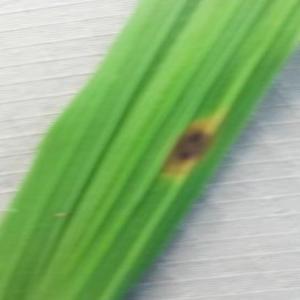
Disease: Brownspot